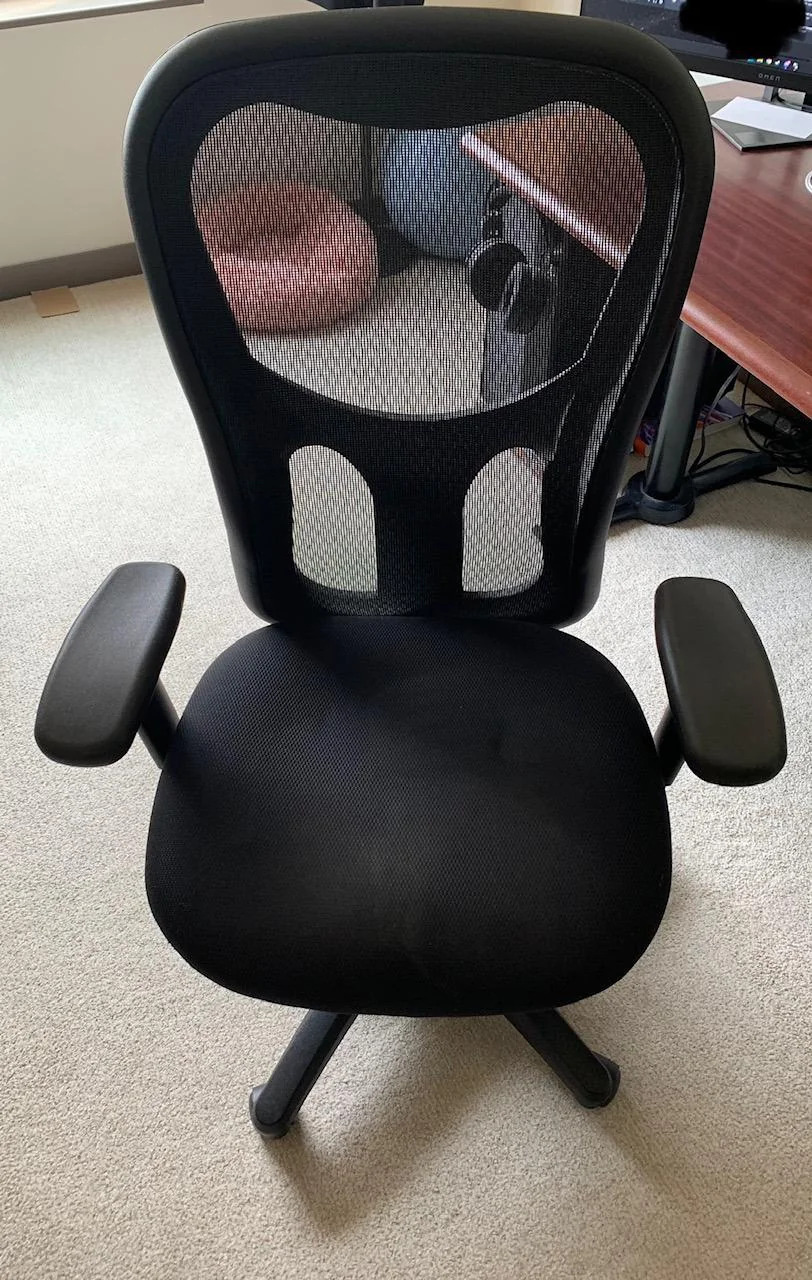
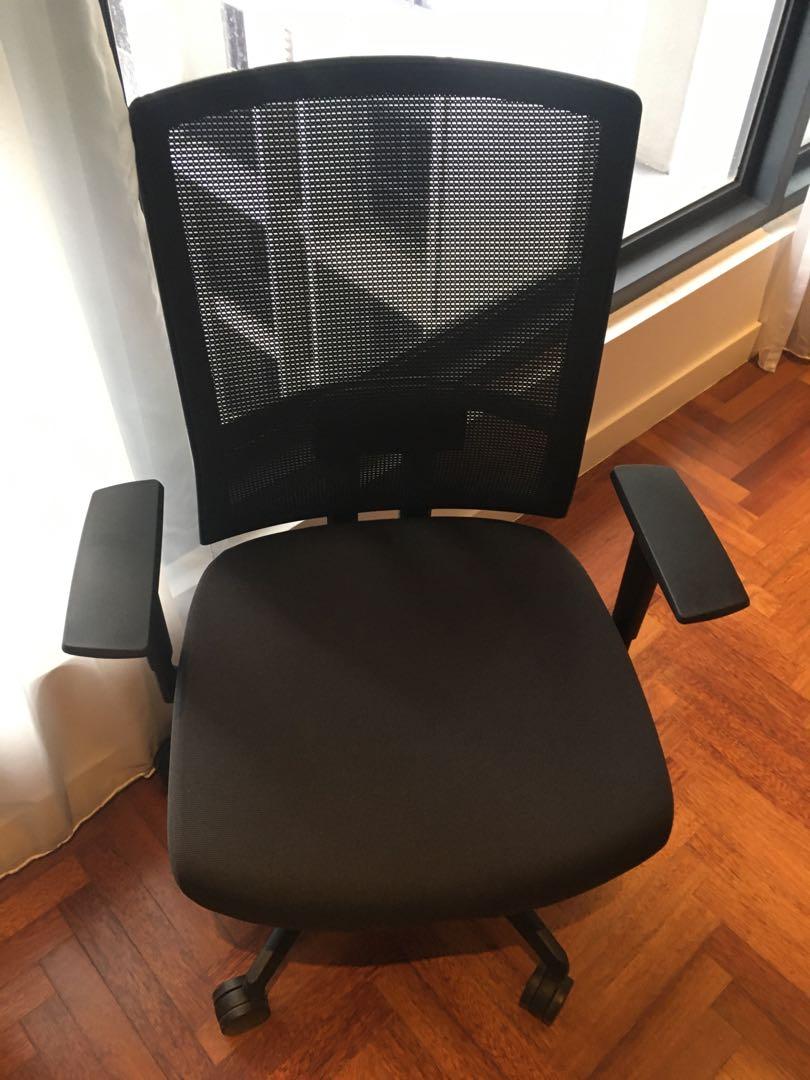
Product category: items_chair
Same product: no